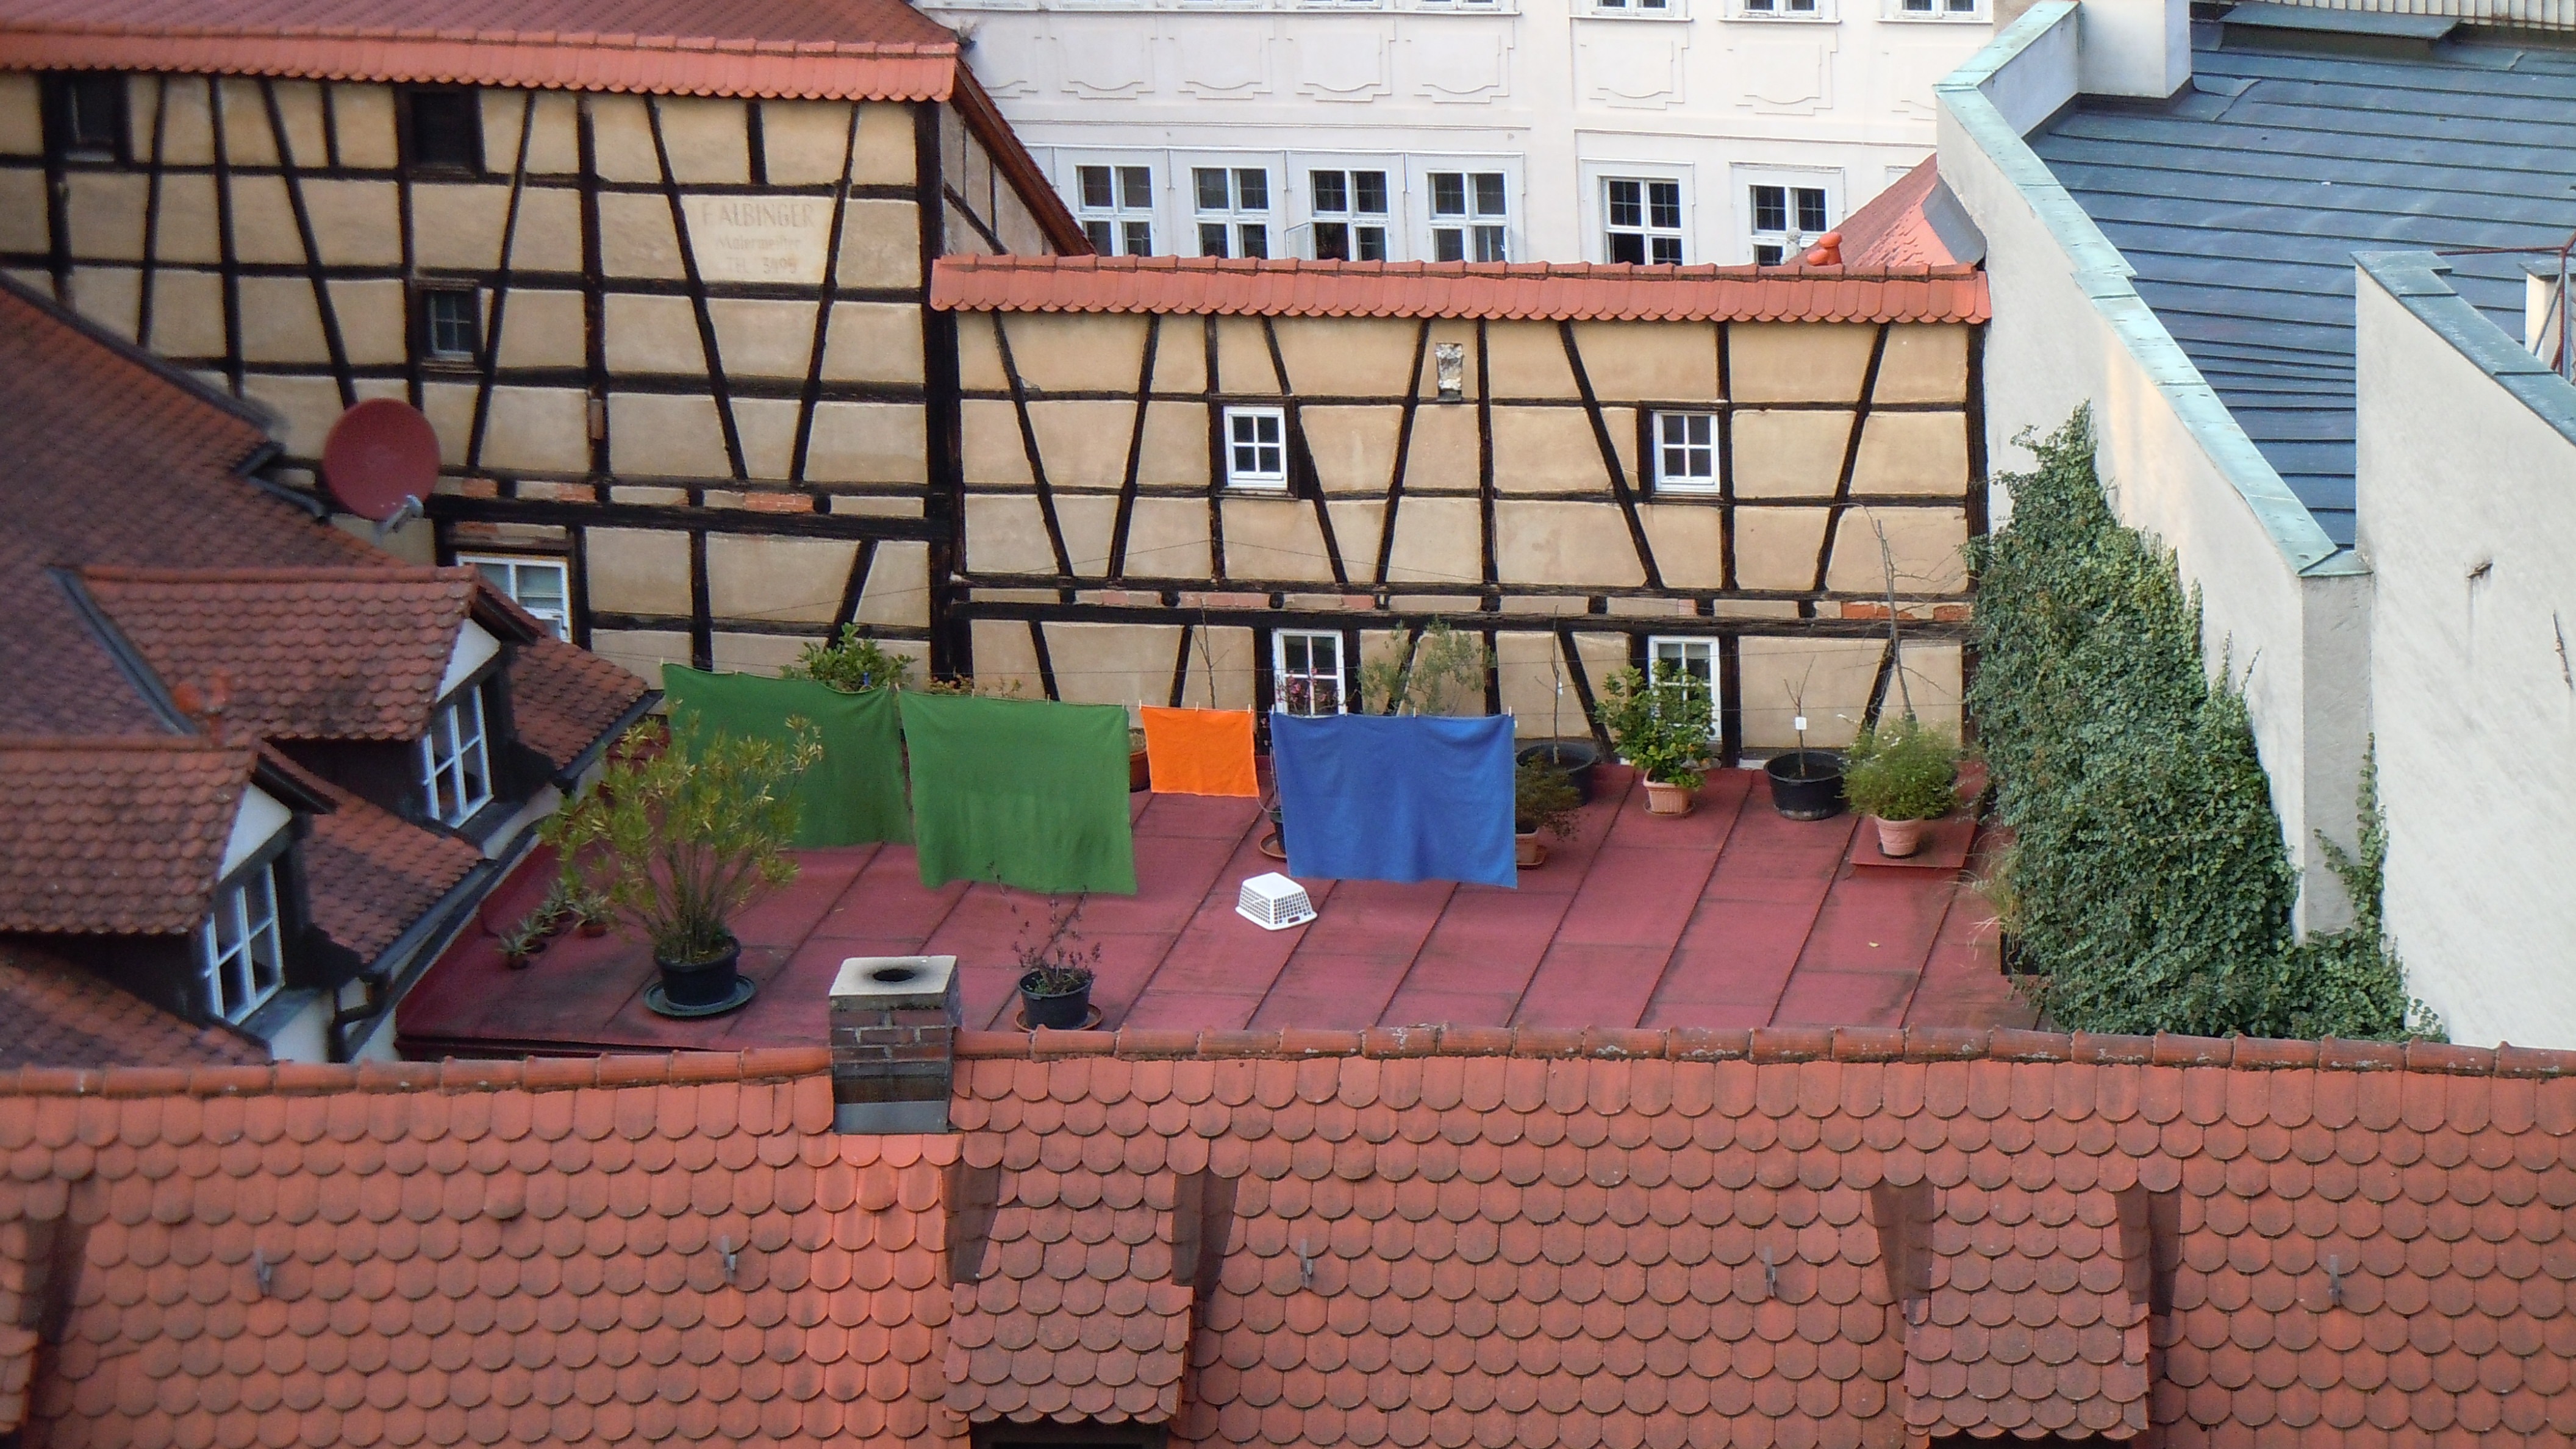
architecture, deck, house, roof, rooftop, city, home, wall, cottage, backyard, patio, property, lifestyle, brick, concrete, brickwork, yard, bamberg, daily life, outdoor structure, clothes drying